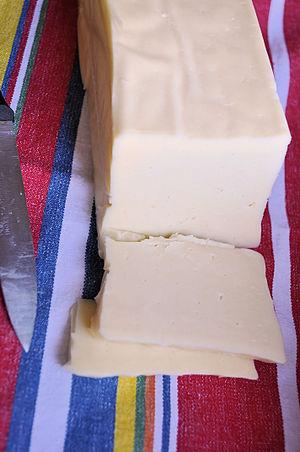
La tome fraîche ou tomme fraîche est un caillé fortement pressé, légèrement fermenté et non salé à base de lait de vache, traditionnellement extrait du cycle de fabrication du fromage de Laguiole dans la région de l'Aubrac et du cantal ou du salers en Haute-Auvergne pour la confection de plats cuisinés.